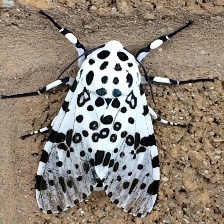
Species: GIANT LEOPARD MOTH